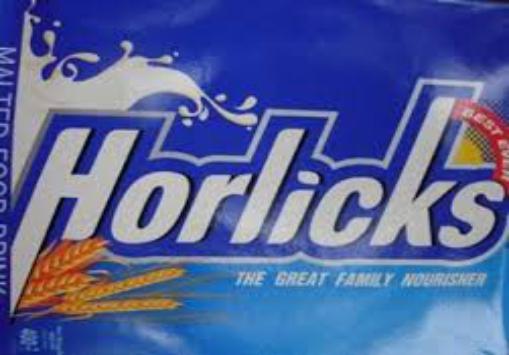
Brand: Horlicks
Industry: Food